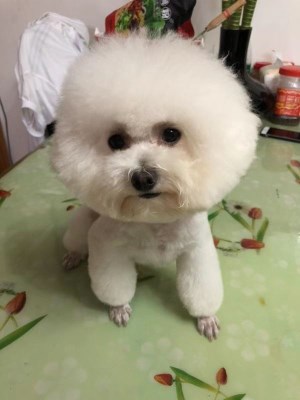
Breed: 3083-n000117-Bichon_Frise